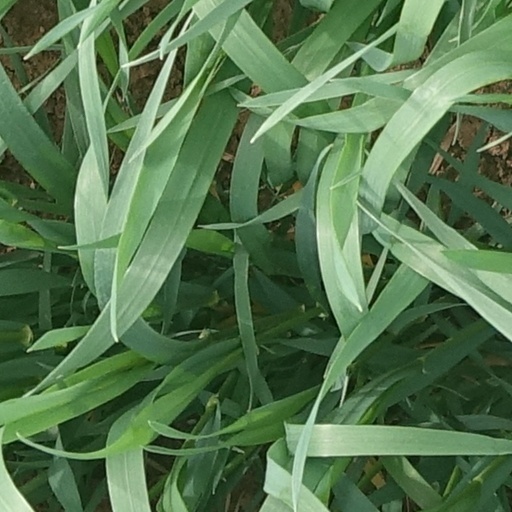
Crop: wheat